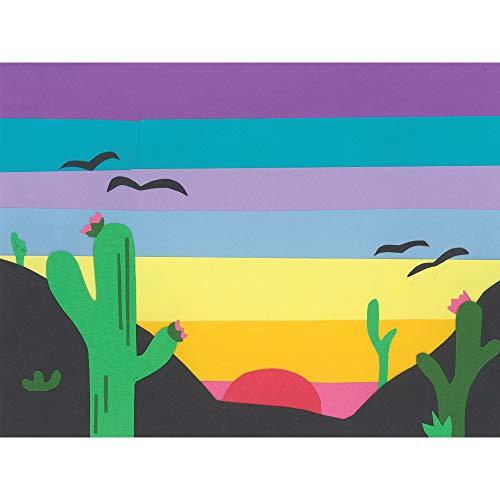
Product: Tru-Ray Heavyweight Construction Paper, Sky Blue, 9" x 12", 50 Sheets
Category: Arts, Crafts & Sewing | Crafting | Paper & Paper Crafts | Paper | Construction Paper
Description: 50-pack of Sky Blue paper, 9-inch by 12-inch sheets.
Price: $4.17
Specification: ASIN:B000083CZE|ShippingWeight:14.4ounces(Viewshippingratesandpolicies)|DomesticShipping:ItemcanbeshippedwithinU.S.|InternationalShipping:ThisitemcanbeshippedtoselectcountriesoutsideoftheU.S.LearnMore|DateFirstAvailable:January14,2006